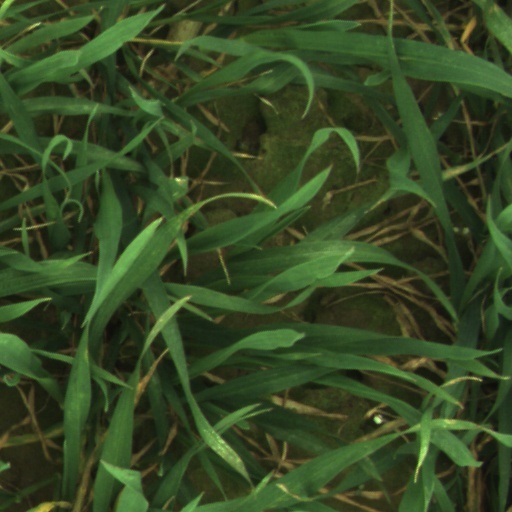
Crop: wheat